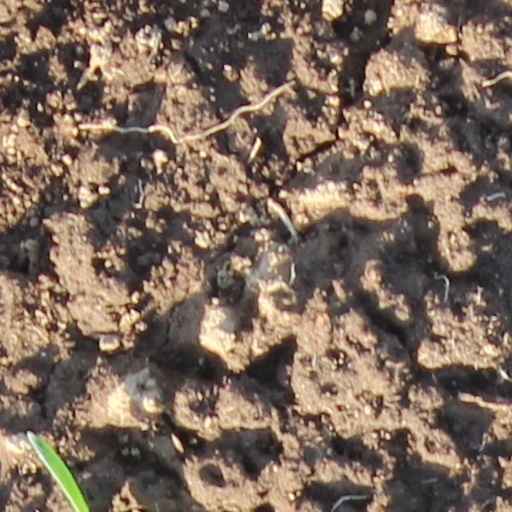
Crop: wheat